Epidermoid cyst

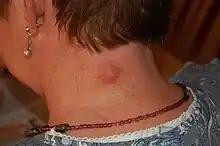
Epidermal cyst on the neck, inflamed

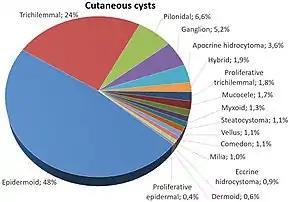
Relative incidence of cutaneous cysts, where epidermoid cysts constitute a plurality (blue area).

An epidermoid cyst or epidermal inclusion cyst is a benign cyst usually found on the skin. The cyst develops out of ectodermal tissue. Histologically, it is made of a thin layer of squamous epithelium.